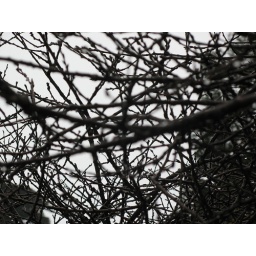
tree branch against sky